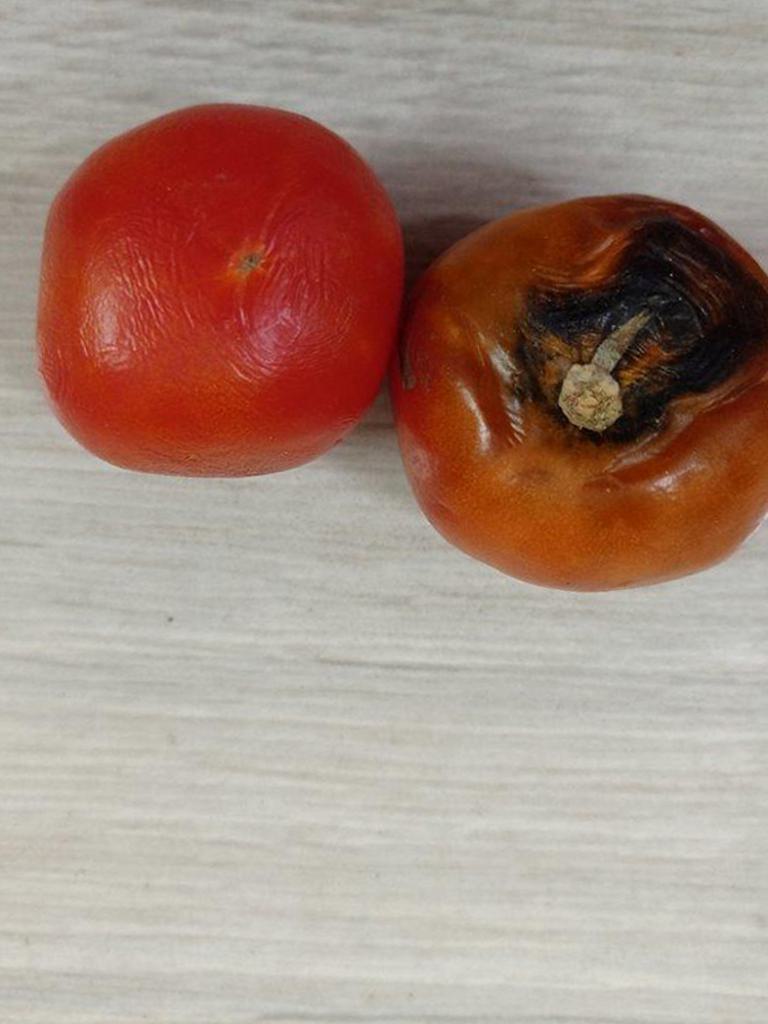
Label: Rotten